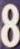
Number: 8